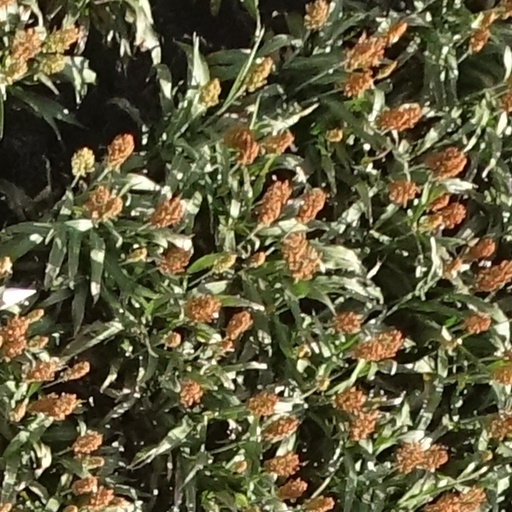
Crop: sorghum